Bombing of Sofia in World War II

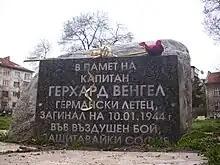
Gerhard Wengel memorial in Sofia, Bulgaria

The bombing raids in 1943–1944 resulted in 1,743 being injured. The number of buildings damaged were 12,564 (of which 2,670 completely destroyed). Sixty motor cars and 55 trailers were also destroyed. The Allies lost a total of 117 aircraft.